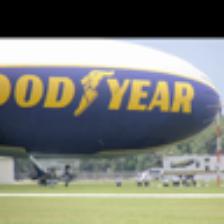
Label: NonHuman